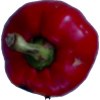
Label: red_pepper